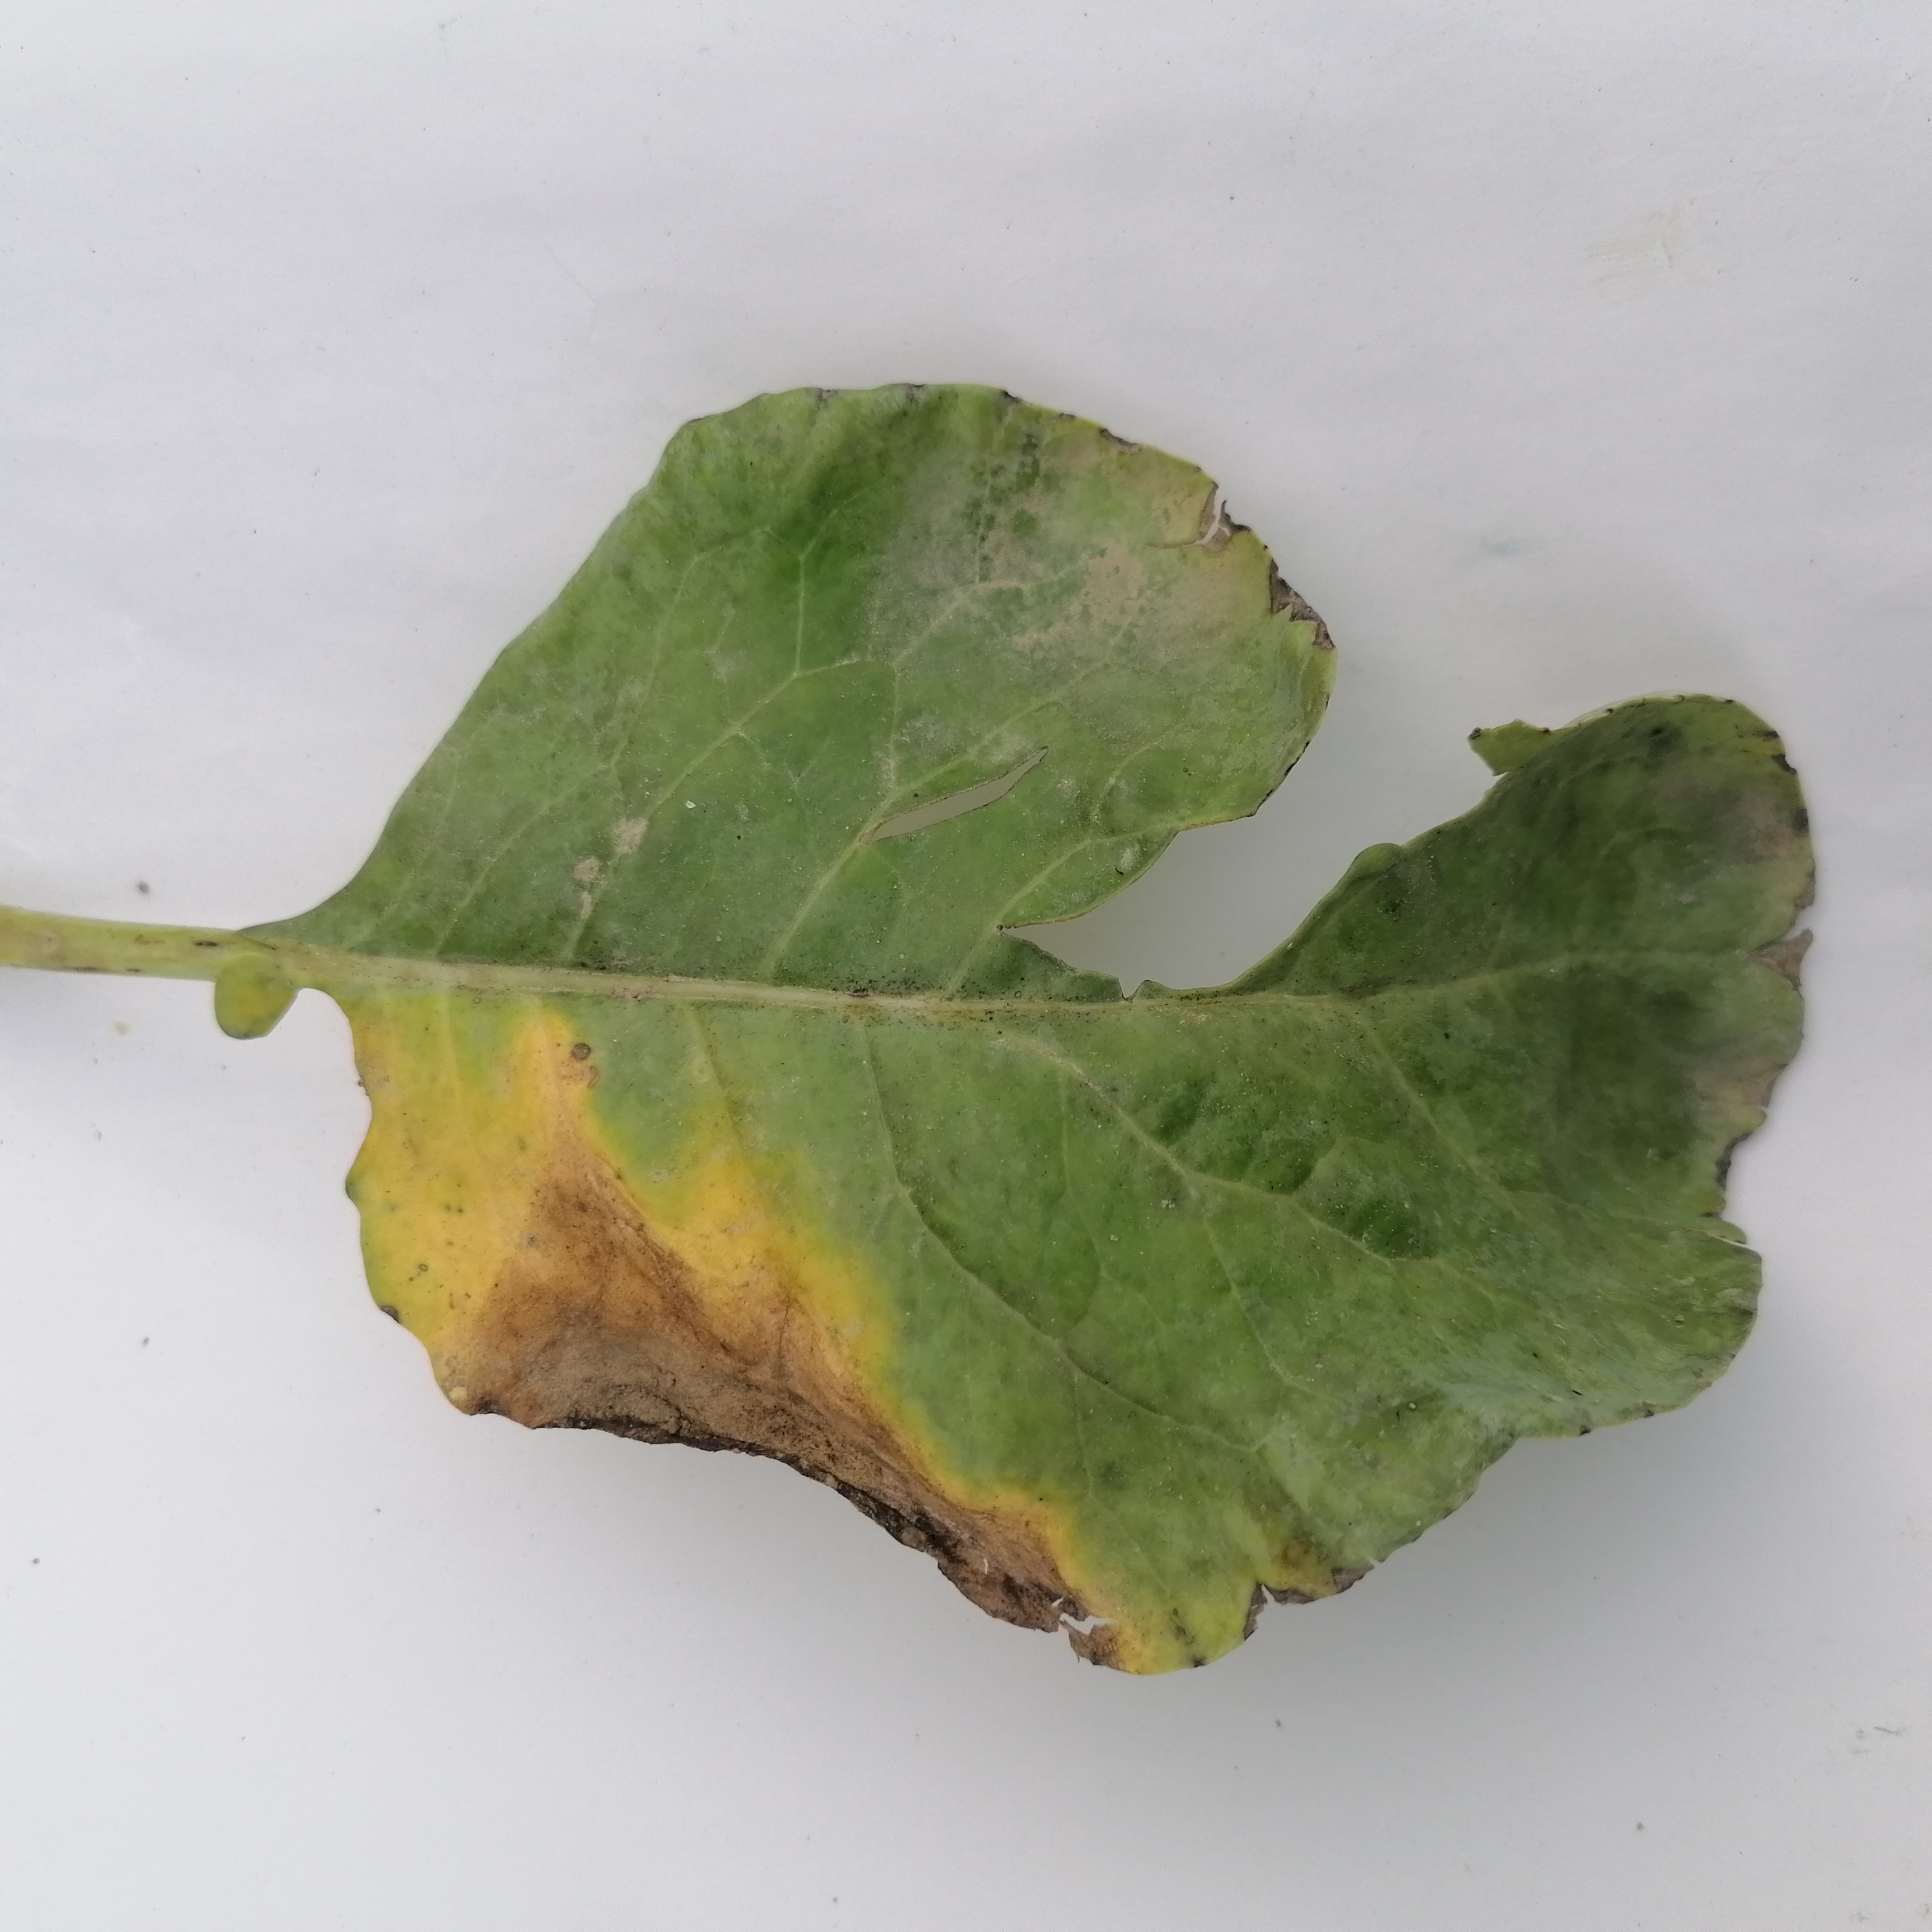
Label: Black Rot